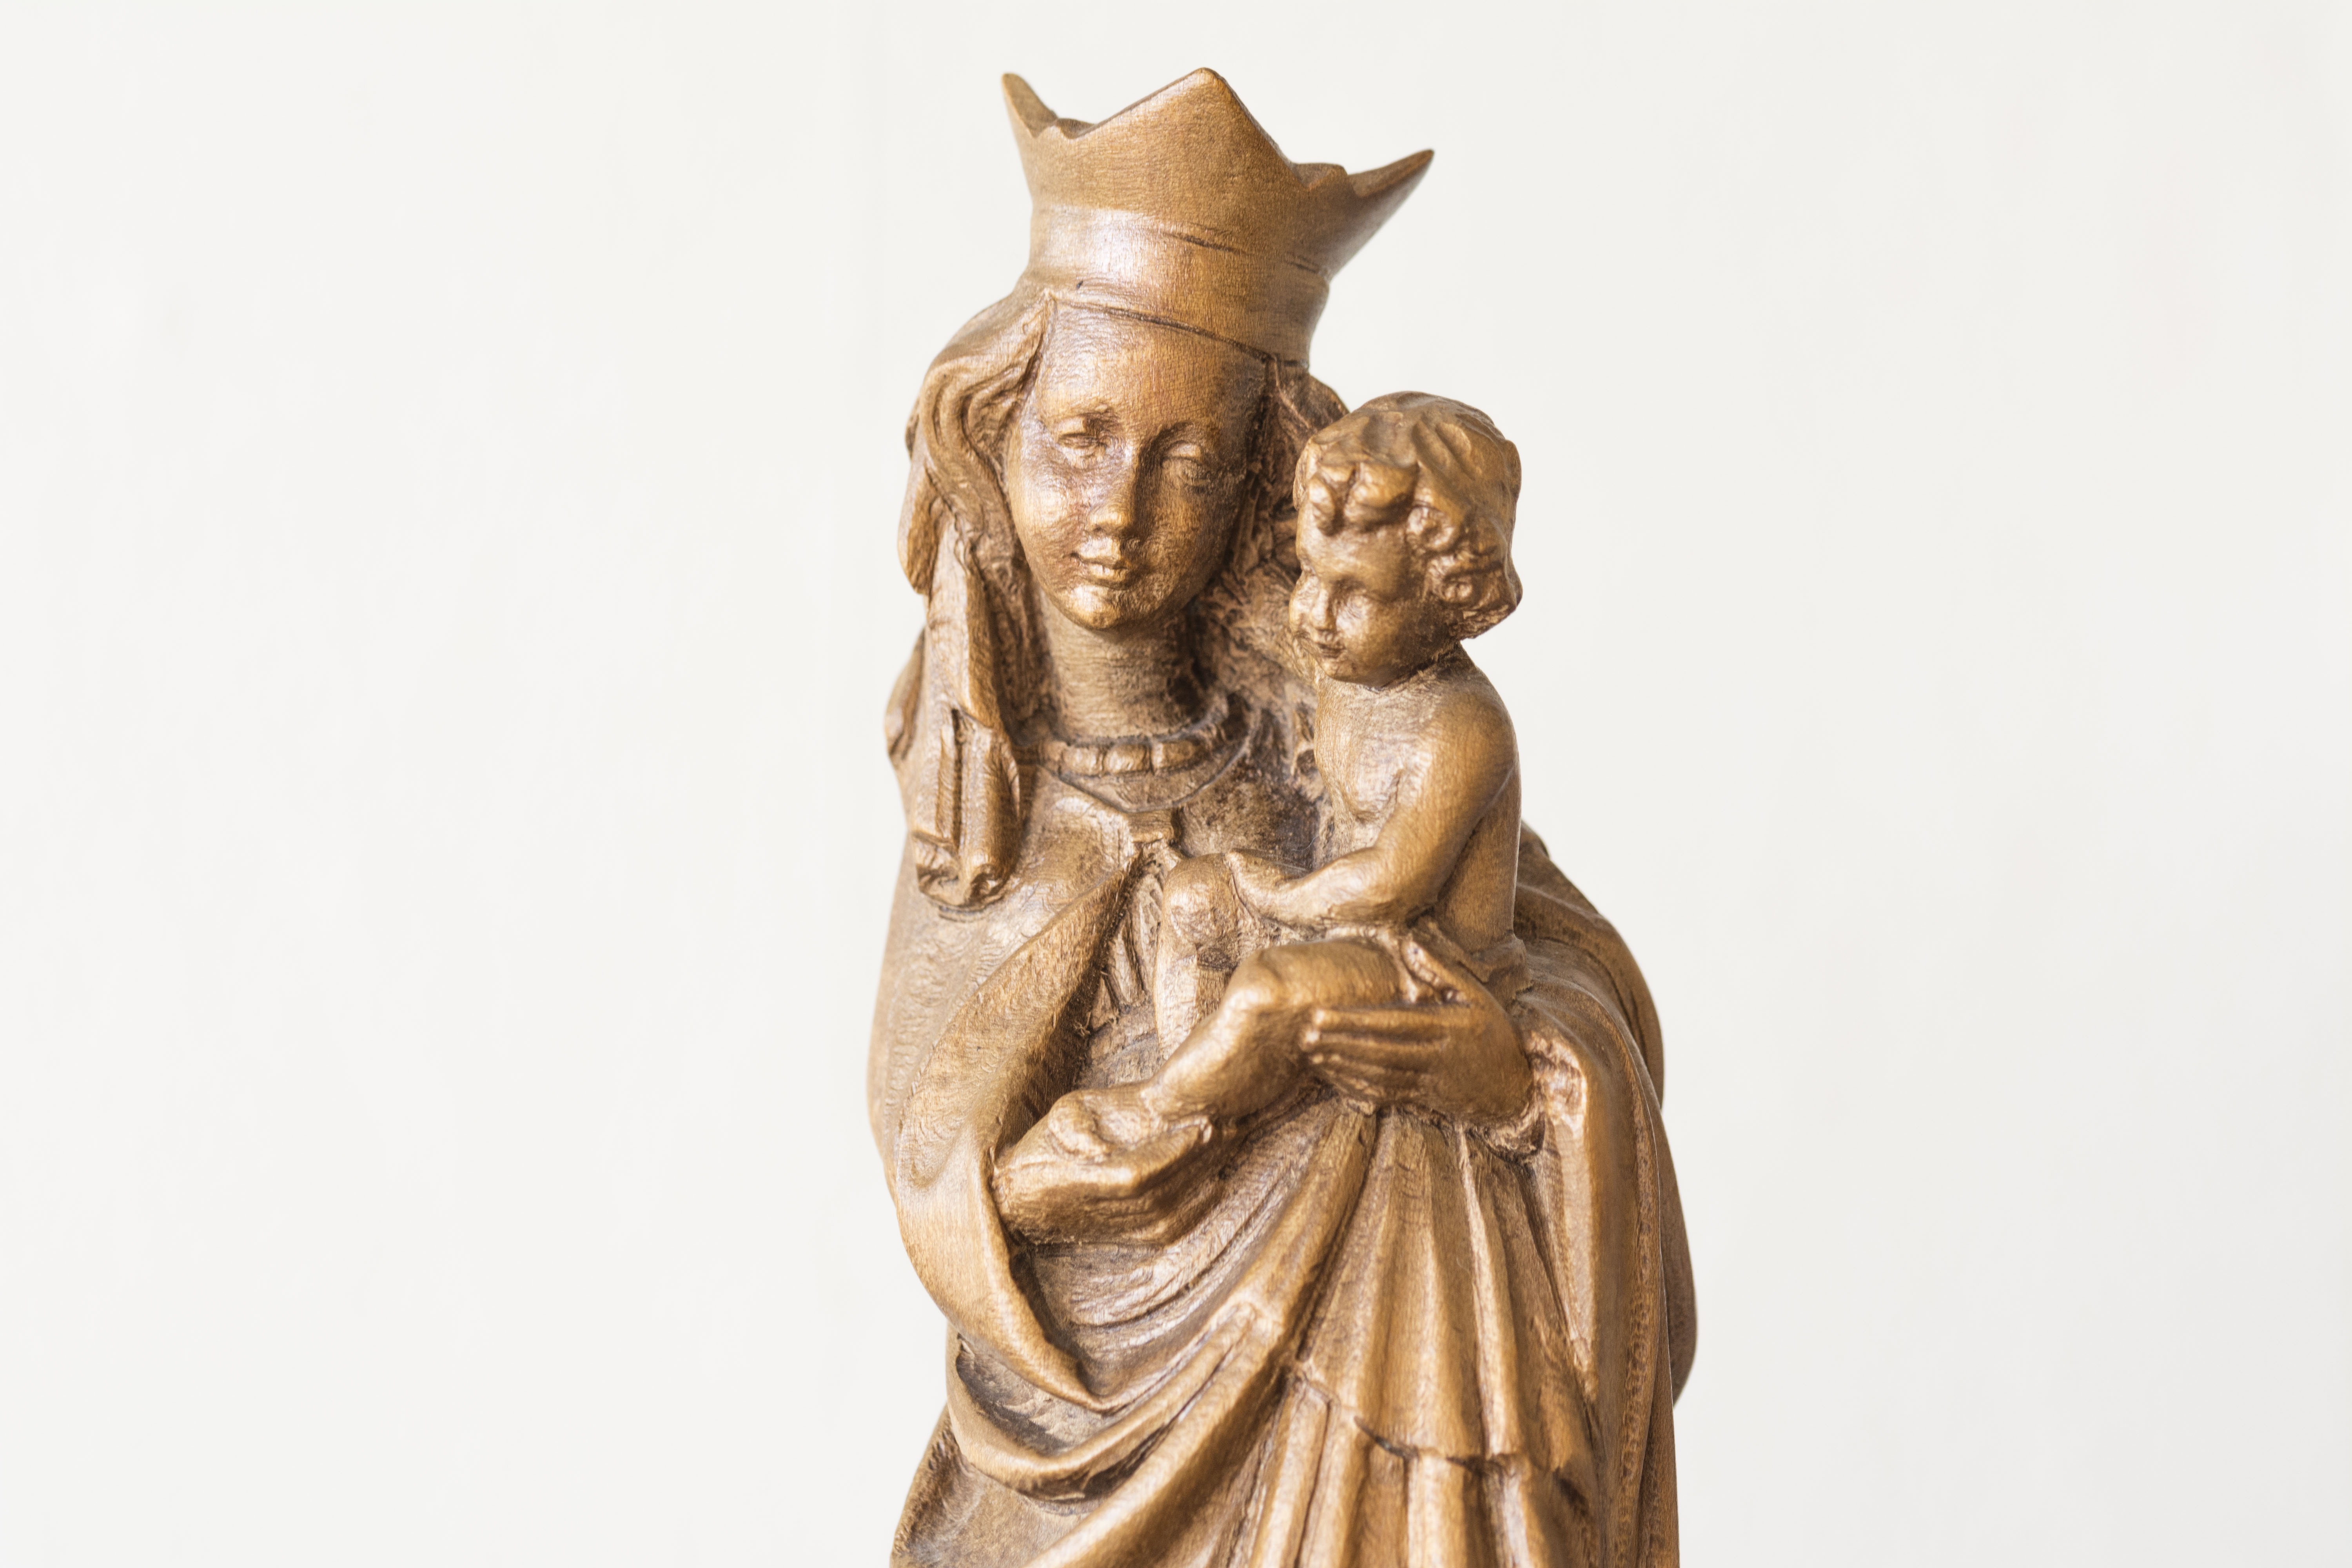
monument, statue, religion, church, sculpture, art, faith, maria, christianity, bronze, image, carving, relief, mythology, stone carving, mother with child, bronze sculpture, ancient history, mary with baby, classical sculpture